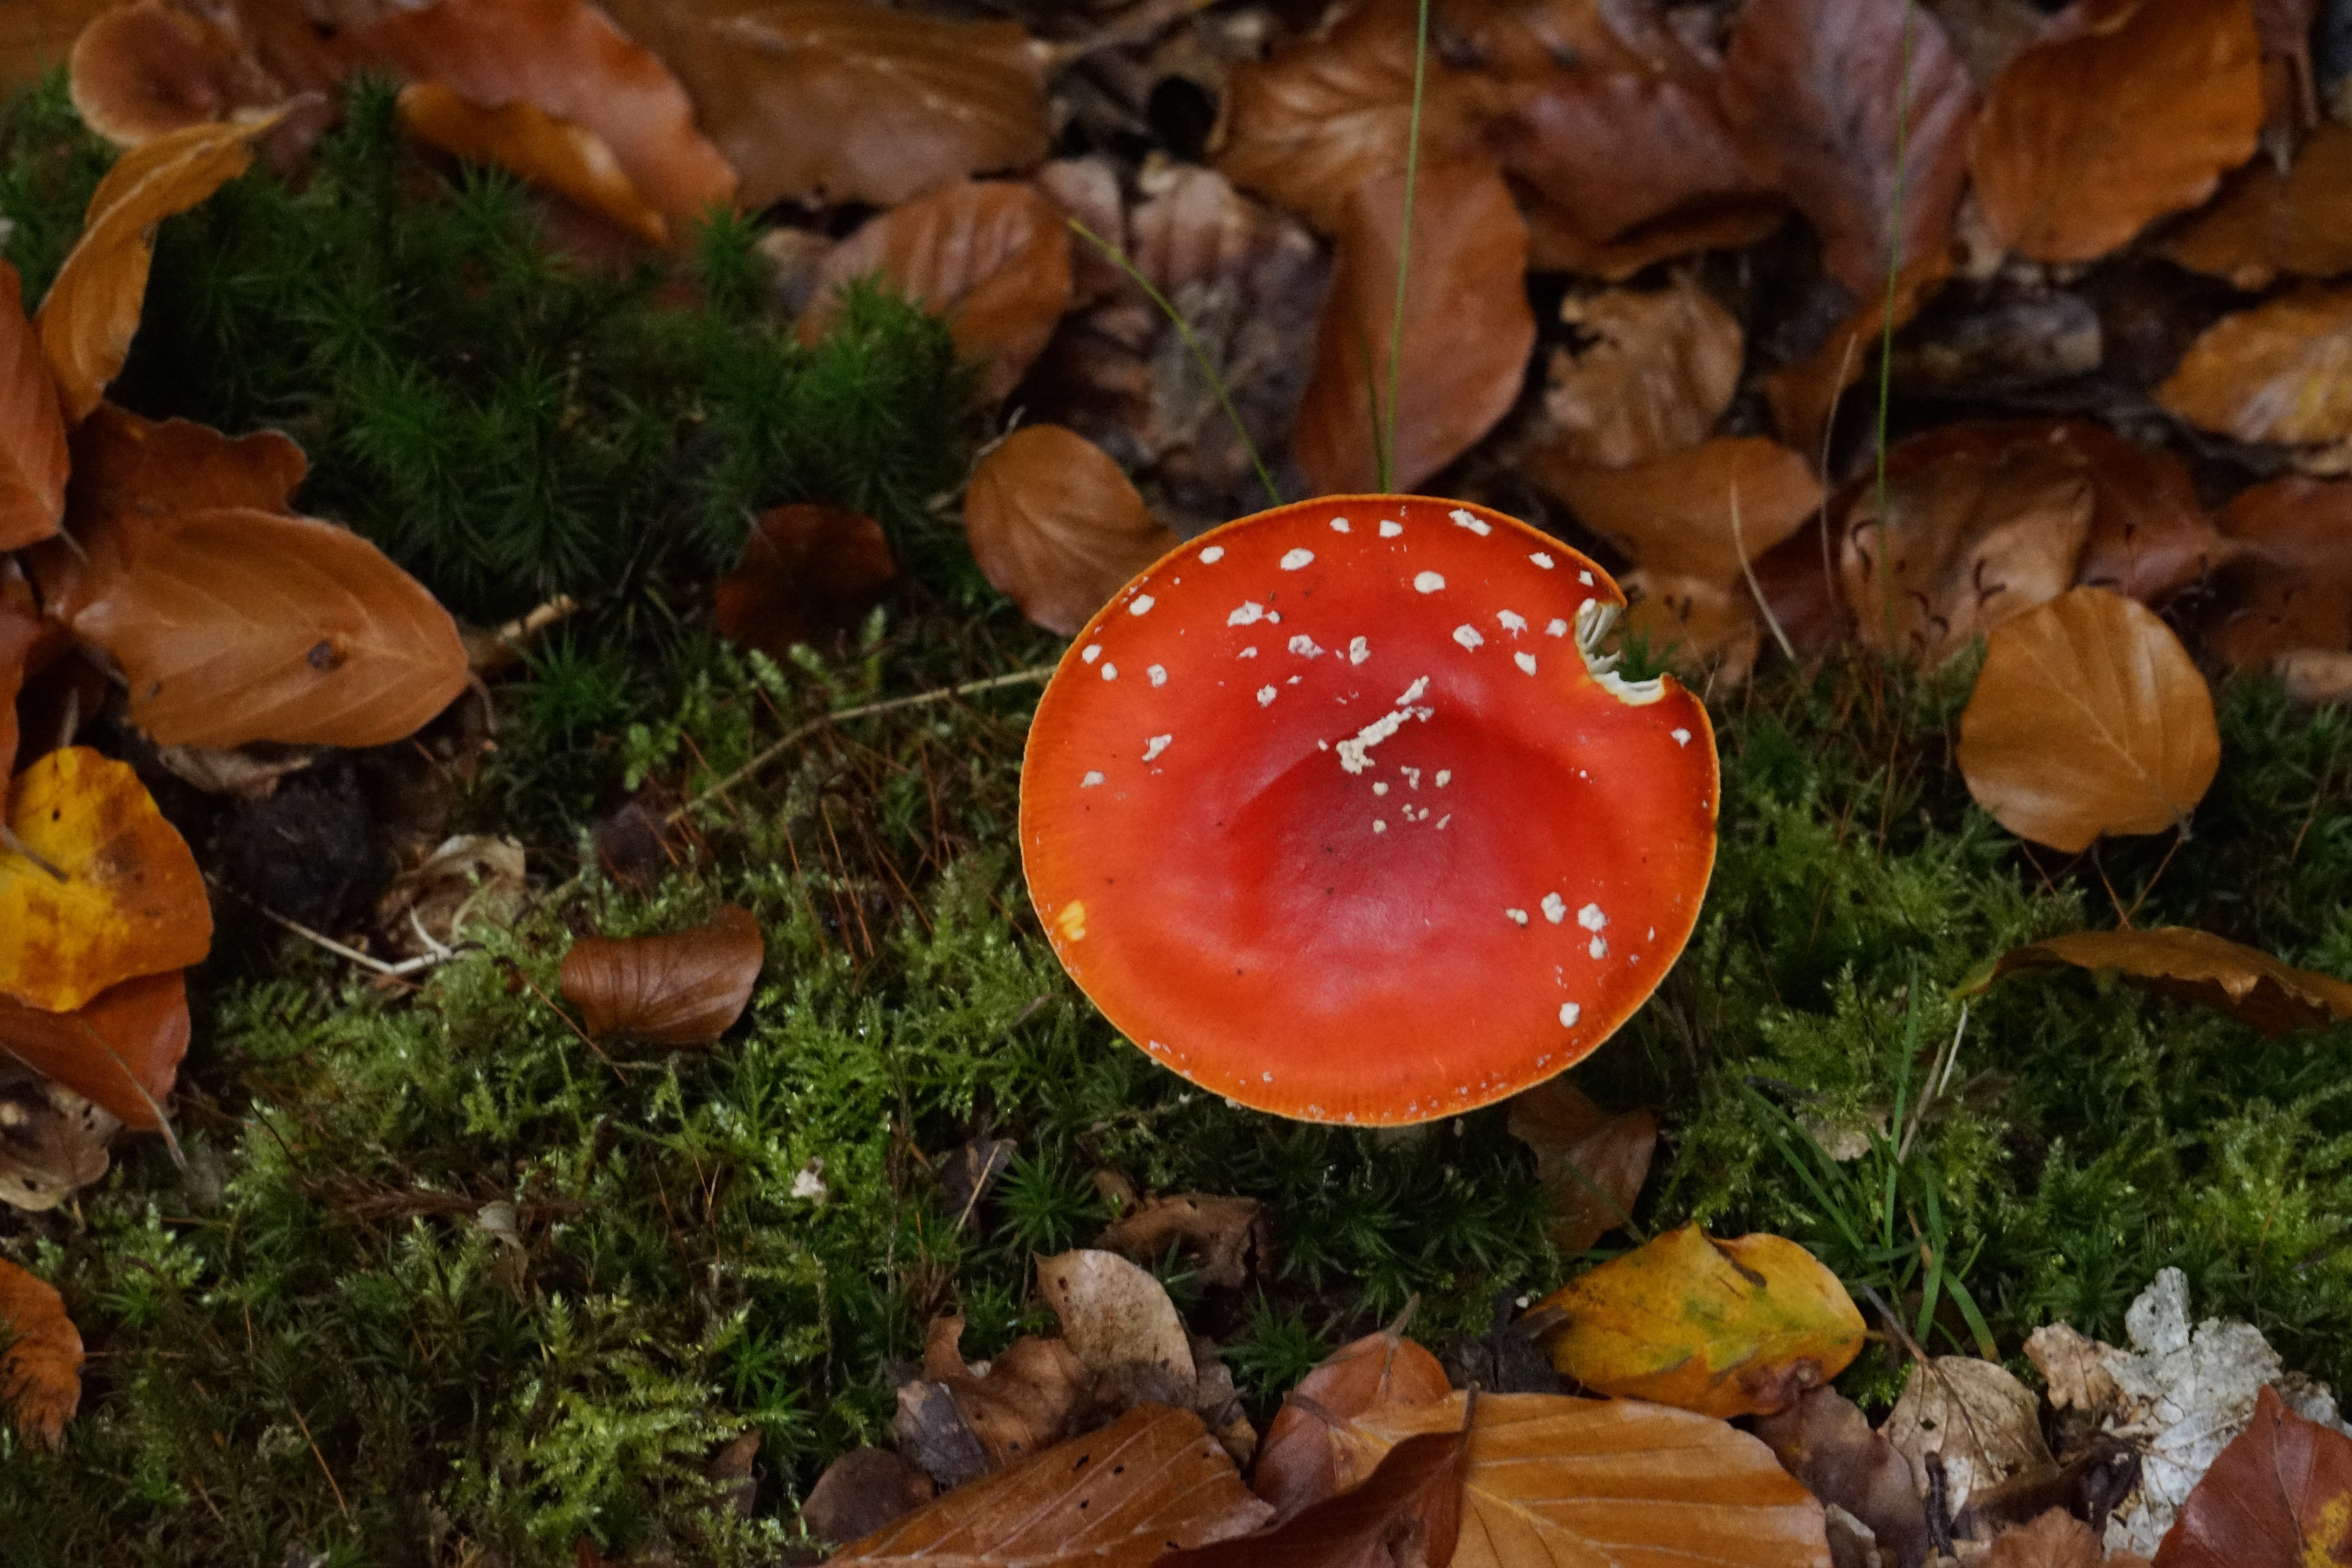
forest, autumn, mushroom, toadstool, season, forest floor, fungus, fly agaric, toxic, bolete, auriculariales, red fly agaric mushroom, oyster mushroom, edible mushroom, medicinal mushroom, agaricomycetes, penny bun, auriculariaceae, auricularia